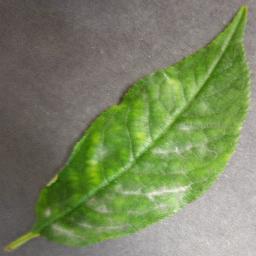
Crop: cherry
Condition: (including_sour)_powdery_mildew